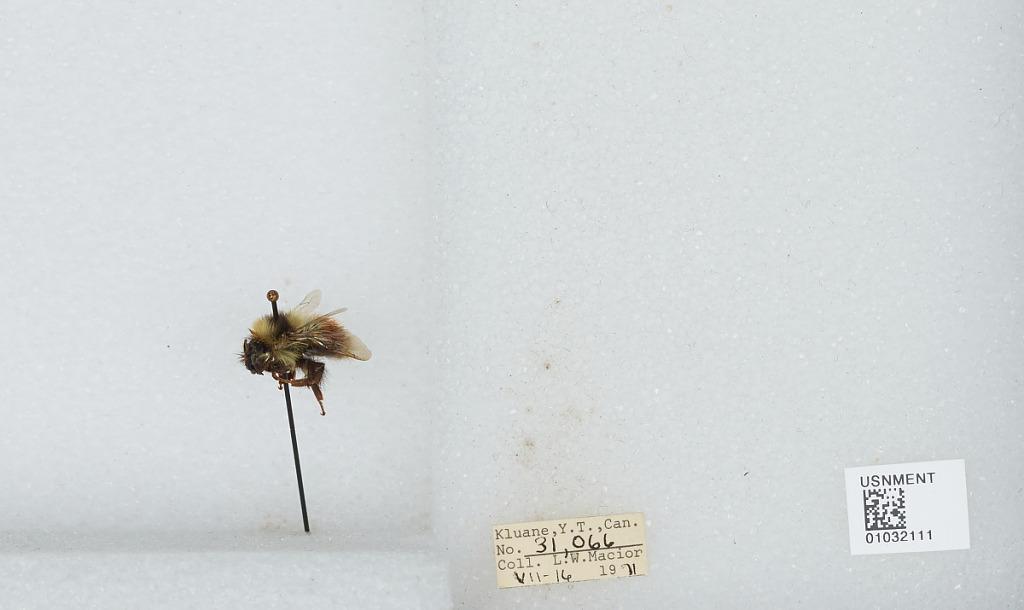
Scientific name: Bombus (Pyrobombus) sylvicola Kirby
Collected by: L. Macior
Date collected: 1971-7-16
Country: Canada
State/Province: Yukon Territory
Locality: Kluane
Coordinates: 60.75, -139.5